Udny Parish Church

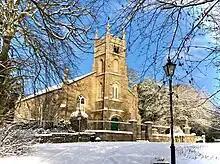
Udny Parish Church

Udny Parish Church, now in private ownership, was a congregation of the Church of Scotland at Udny Green, Aberdeenshire in the north-east of Scotland, some 15 miles north of Aberdeen. Formerly known as Christ's Kirk, it was designed by the City of Aberdeen architect John Smith in 1821. Sited on the north edge of the village green, it is within the ancient Udny Parish and the Formartine committee area. It is a Category B listed building.